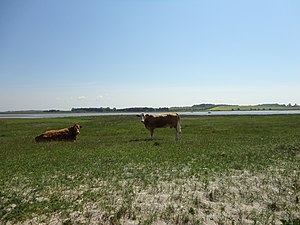
Lejodde
Græsning på Lejodde
Græsning på Lejodde
"Lejodde er en strandeng på ca. 40 ha, som ligger nord for Korsør ud mod Storebælt. Området består af kyst, overdrev, enge og en sø, ""Lejsø"". Der eksisterer her en enestående flora og saltvandstålende planter. Herudover rummer Lejodde et rigt fugleliv, som har medført at området er blevet udnævnt til EF-fuglebeskyttelsesområde, og er en del af Natura 2000-område nr. 116 Centrale Storebælt og Vresen.